Buki-Domino

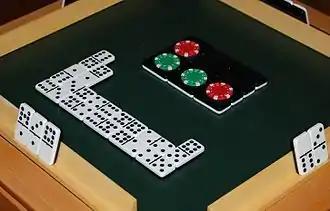
A partie of Buki-Domino. The player's stakes are placed on the "Stamm". The setting of the tiles is done in the (old-)Austrian manner.

Buki-Domino or Buki ("Buki-Domino", "Booky-Domino", "Buki" or "Sechser-Domino"), is a gambling game that was widely played in Vienna in the early 20th century.